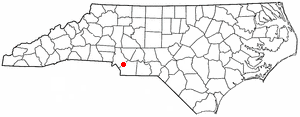
Stallings est une ville américaine située dans les comtés de Mecklemburg et Union dans l'État de Caroline du Nord. En 2010, sa population était de 13 831 habitants.